Lindy Rama-Ellis

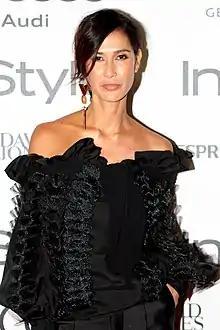
Lindy in 2015

Rama-Ellis' mother, Frances Parker, was a school teacher in Arnhem Land when she took a cheap holiday to Bali where she met Anak Agung Oka Rama. Rama-Ellis was born a Balinese princess and grew up in the palace before moving to Tasmania with her mother after her parents divorced when she was three. Rama-Ellis' uncle, Ida Cokorde Pamecutan XI, was the king of Denpasar and she stated that she didn't know she was part of the royal family because she didn't have much contact with her dad after the divorce.